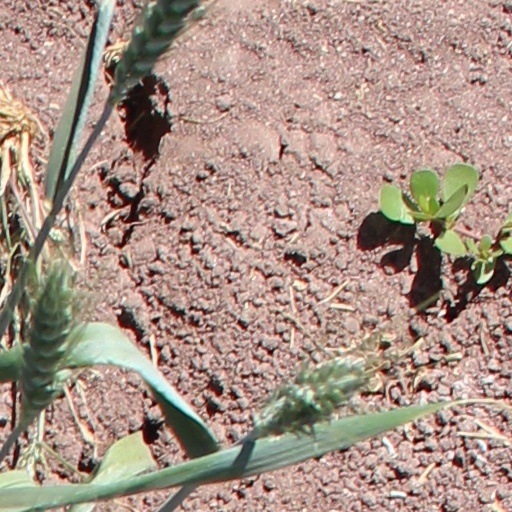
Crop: wheat